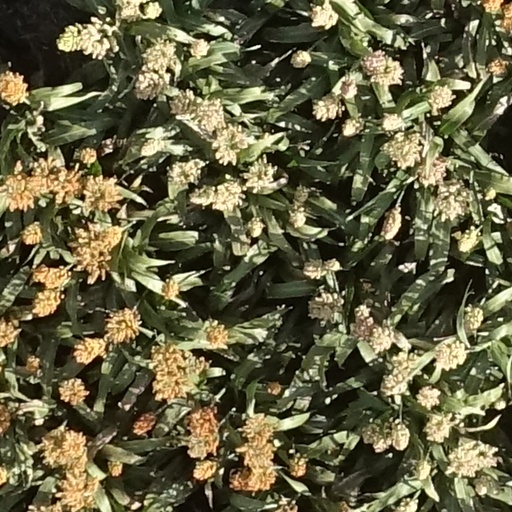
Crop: sorghum